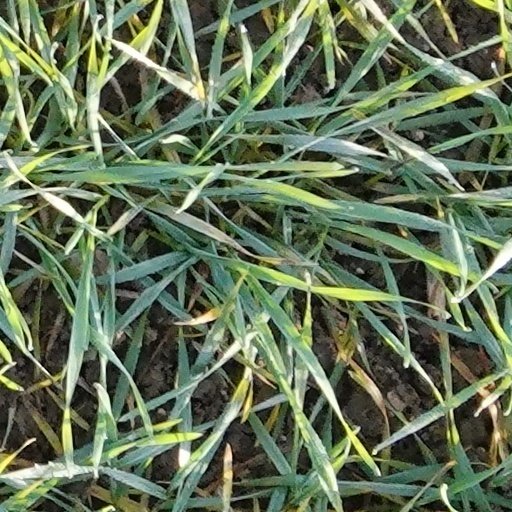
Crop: wheat